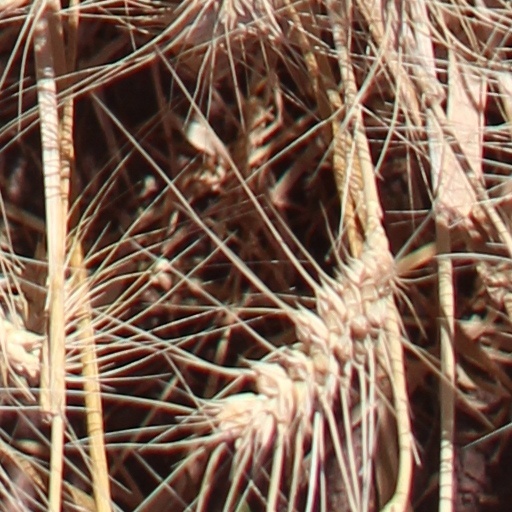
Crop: wheat